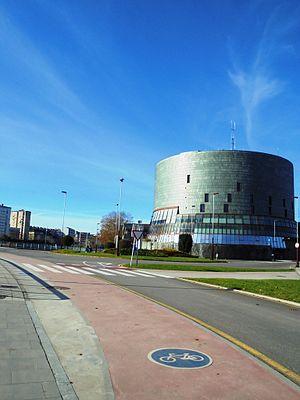
Le Palais des congrès de Pontevedra est un édifice qui accueille des congrès, des expositions, des concerts, des pièces de théâtre et des spectacles de ballet et danse à Pontevedra. Il est situé dans le secteur nord de la ville, à côté du fleuve Lérez et du pont des Tirantes et a été conçu par l'architecte Manuel de las Casas.